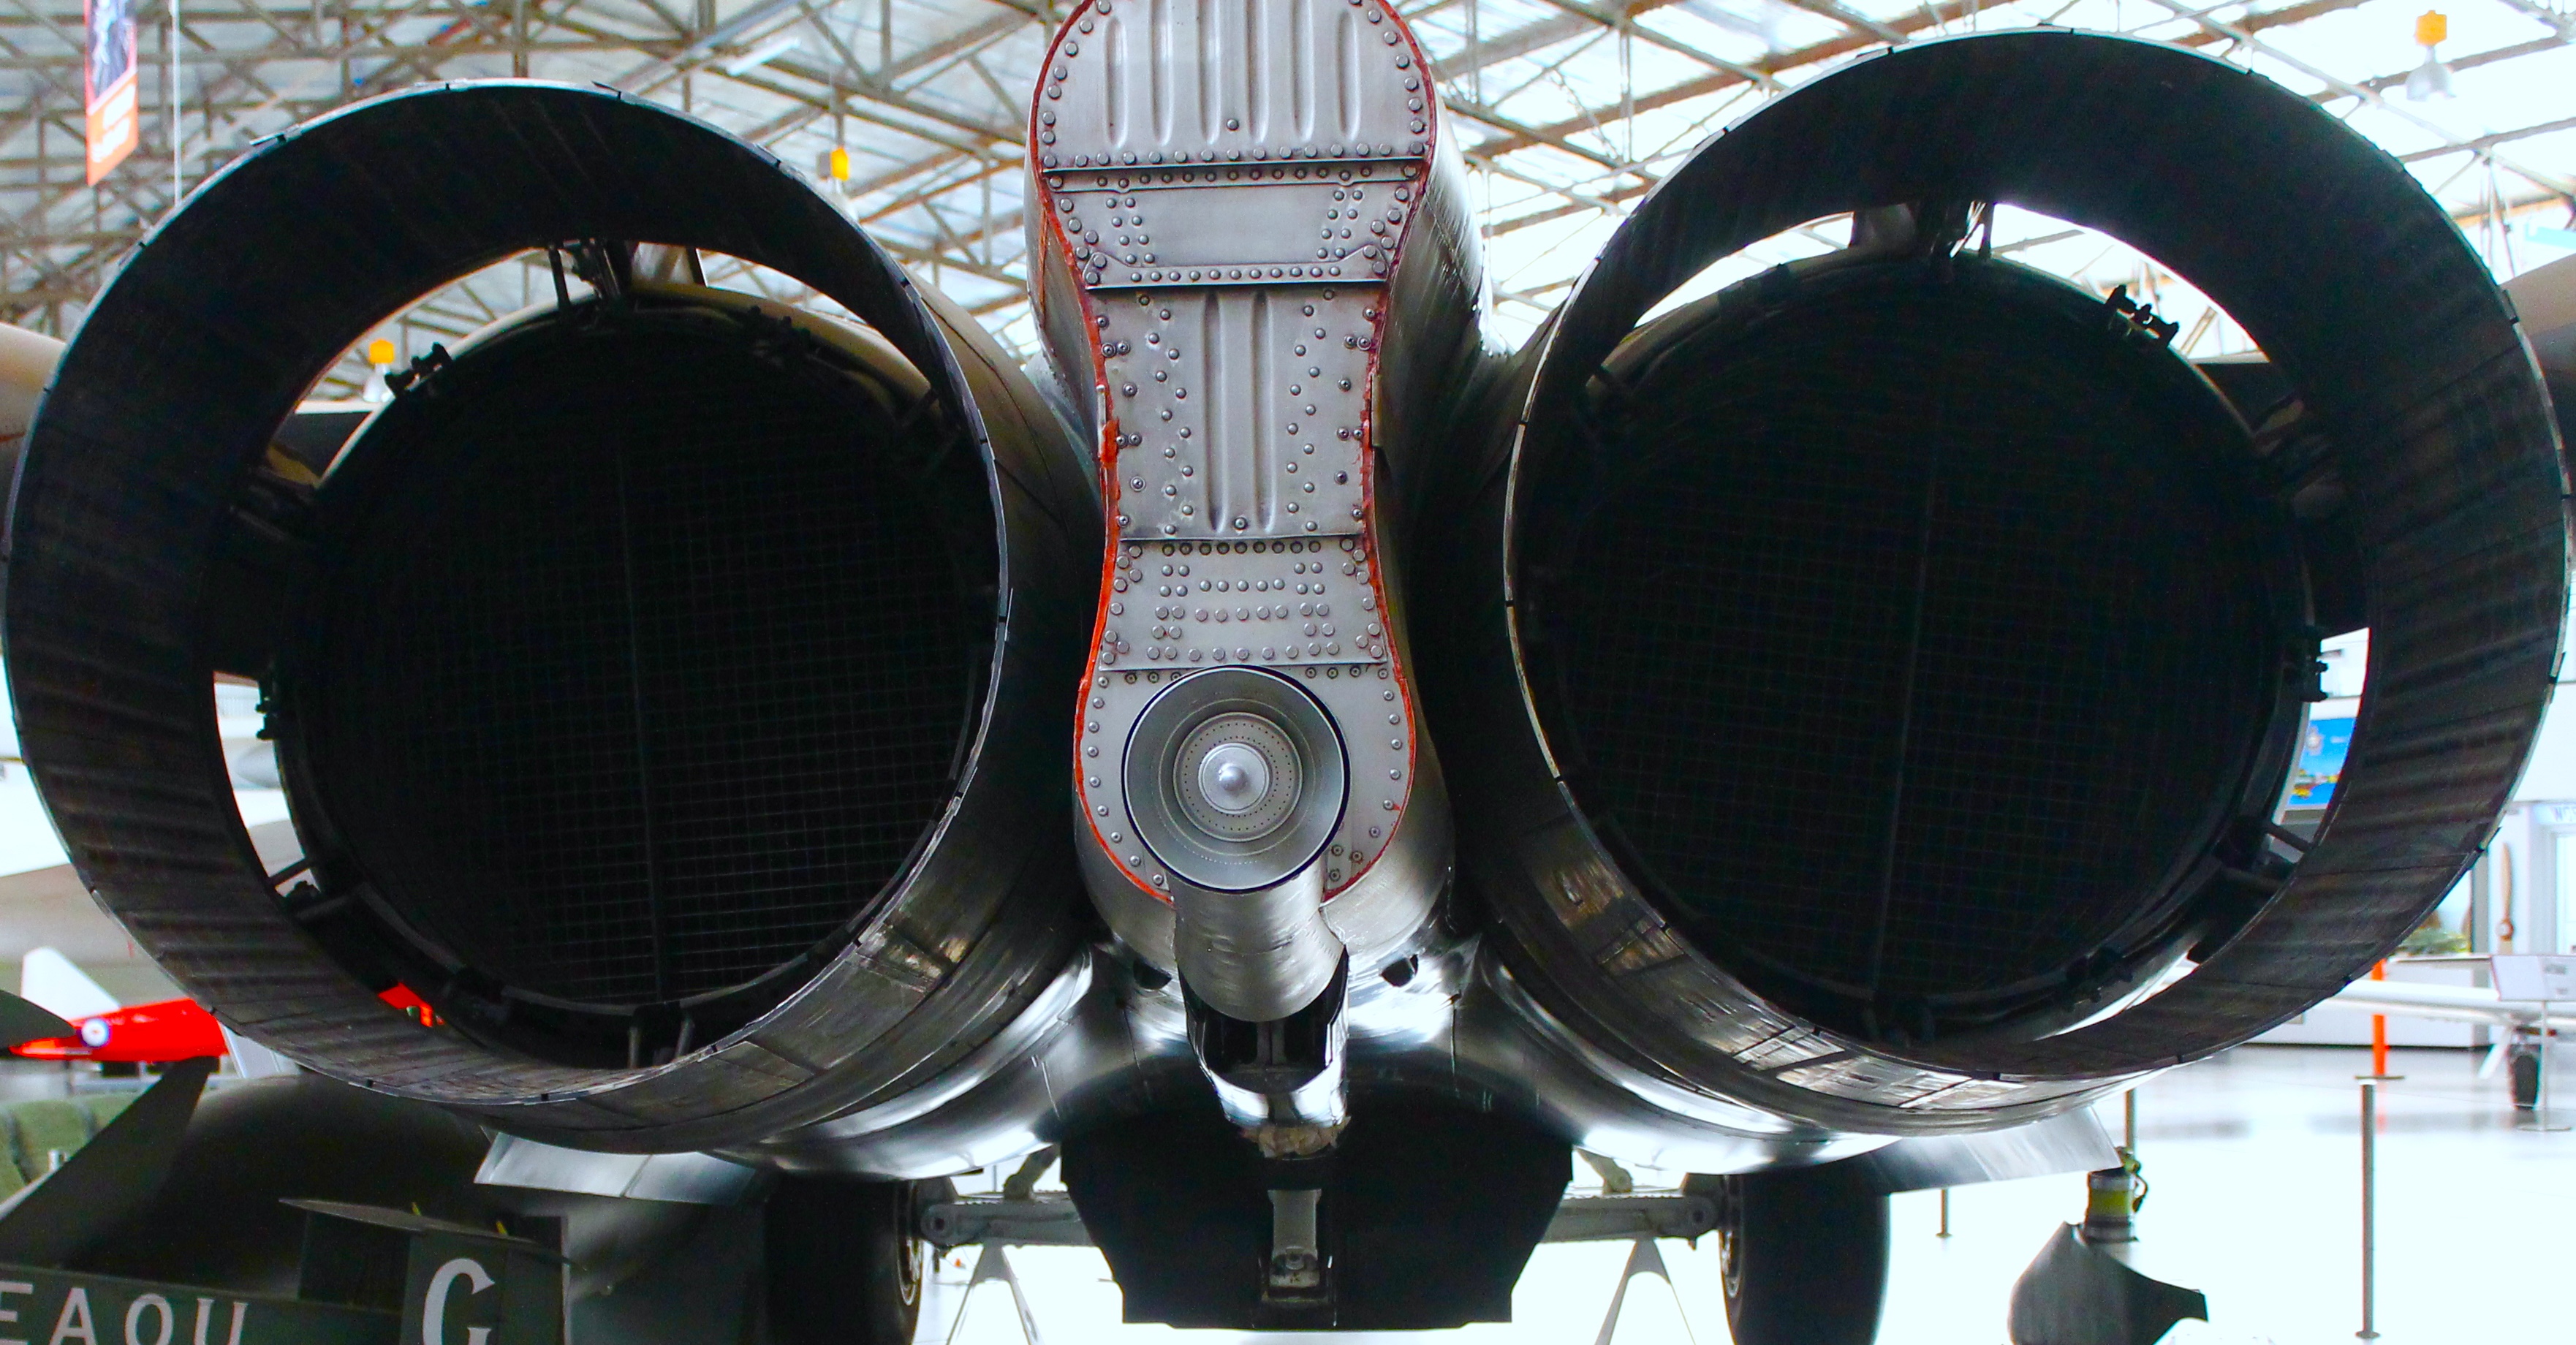
wheel, texture, aircraft, museum, aviation, canon, drum, australia, colour, australian, south, 2016, rule, thirds, exposure, composition, facebook, adelaide, raaf, dailyshoot, saturation, supersonic, f111, portadelaide, afterburners, man made object, aircraft engine